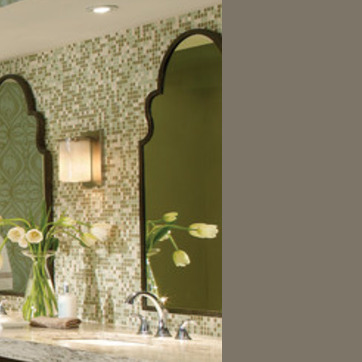
Material: mirror